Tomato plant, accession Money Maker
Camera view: vertical (180 deg); turntable rotation: 210 degrees
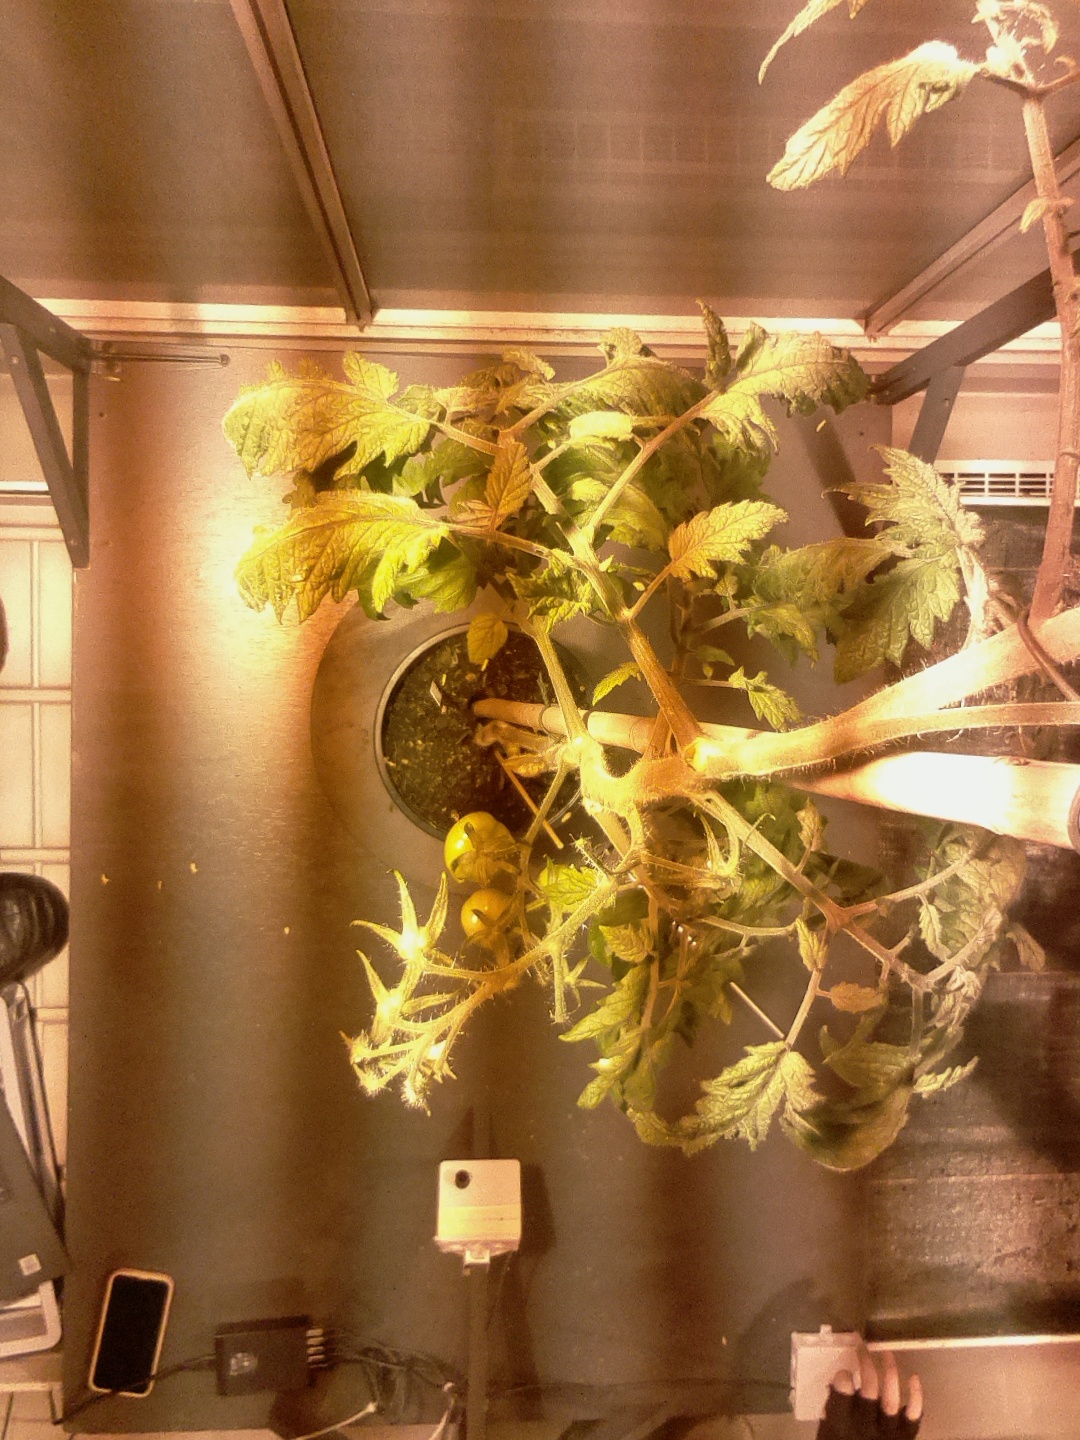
BBCH growth stage 75: 50%-60% of final fruit size